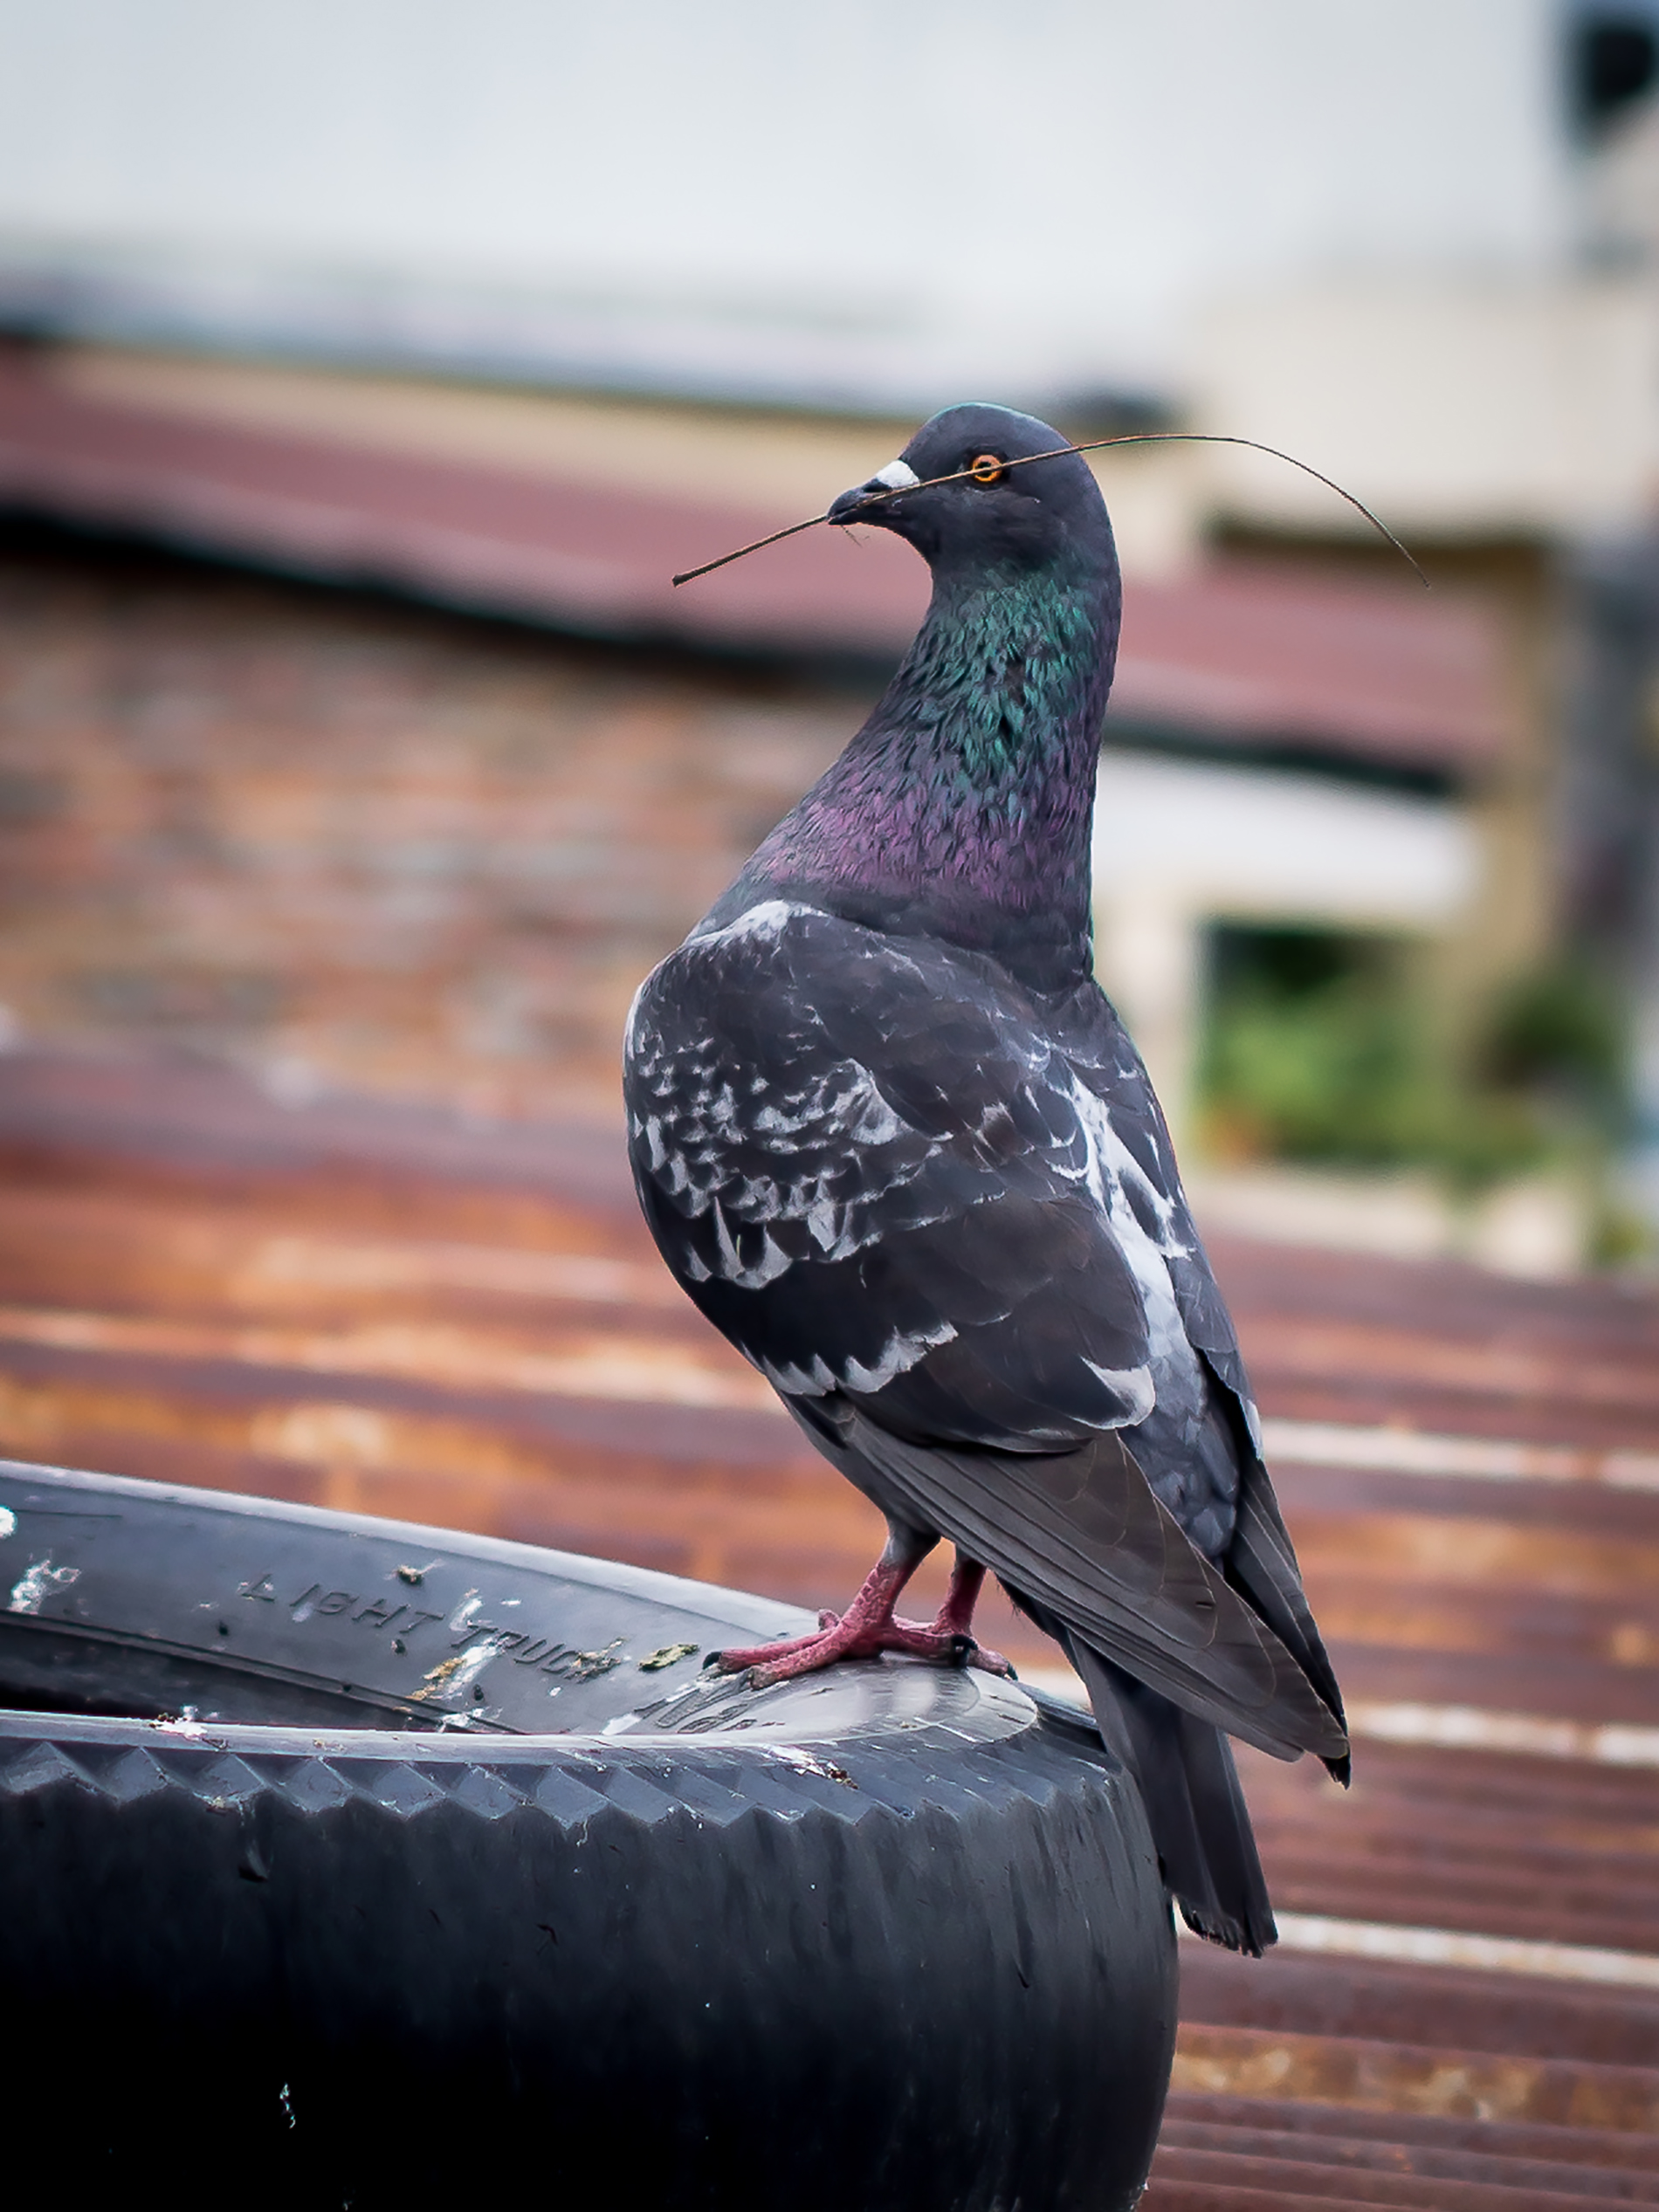
photo, animal, city, dove, ecuador, sony, bird, water, beak, fauna, feather, pigeons and doves, wildlife, seabird